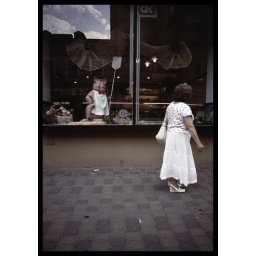
pig in the window